Culture of Malta

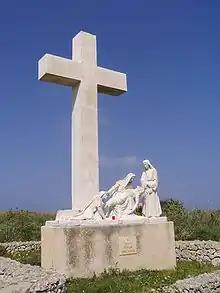
The 12th station on the Via Crucis of the Ta' Pinu Basilica in Għarb, Gozo

It is said that in Malta, Gozo, and Comino there are more than 365 churches, or one church for every 1,000 residents (the actual total number of churches is 359). The parish church ( or ) is the architectural and geographic focal point of every Maltese town and village, and its main source of civic pride. This civic pride manifests itself in spectacular fashion during the local village festas, which mark the feast day of the patron saint of each parish with marching bands, religious processions, special Masses, fireworks (especially petards), and other festivities.